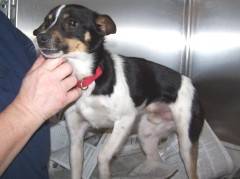
Label: dog